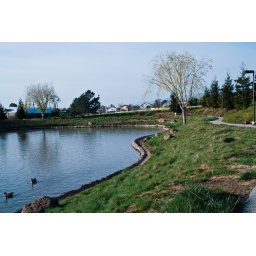
lake by quimby road